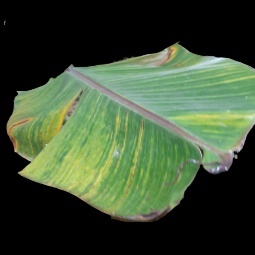
Label: Potassium